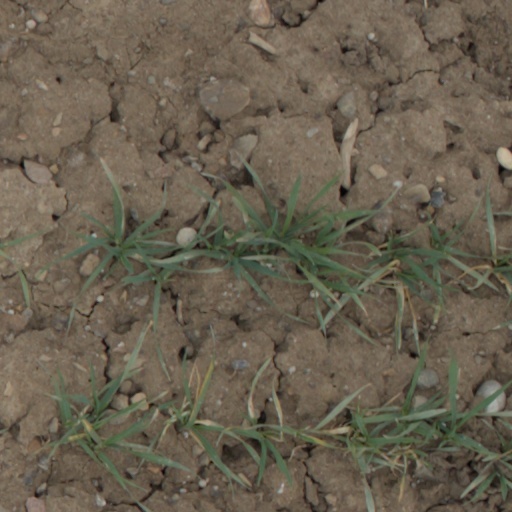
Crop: wheat